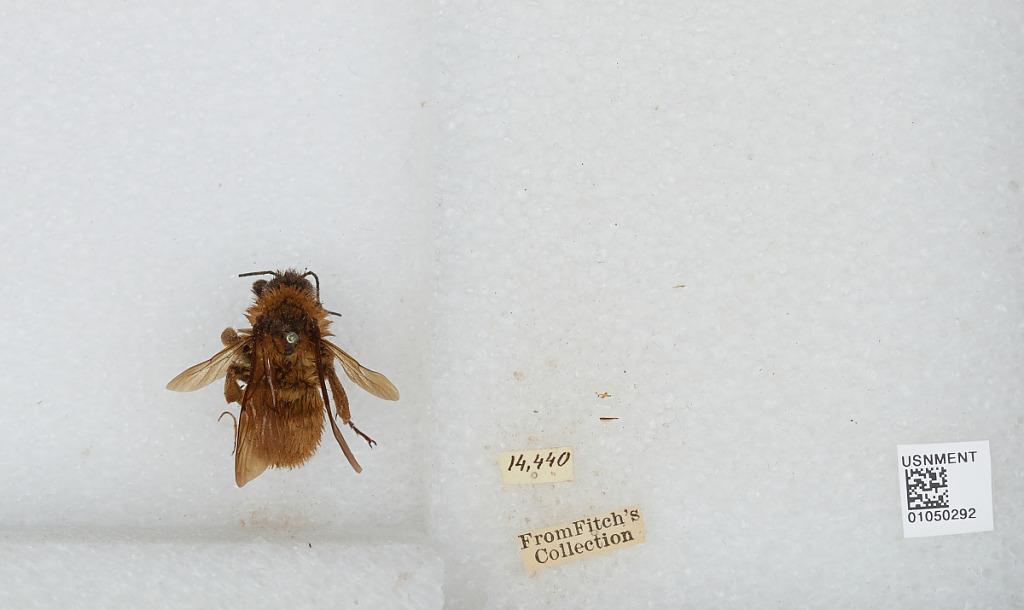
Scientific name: Bombus sp.